Iberian cartography, 1400–1600

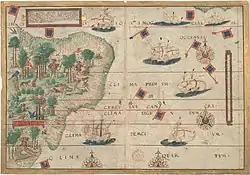
"Terra Brasilis", Miller Atlas, 1519, French National Library.

It is important to note that not all of the information on charts and maps were limited to the seas and oceans, or even the coastlines for that matter. That was primarily the case, but there were exceptions. There were copies of maps that did include information about land areas past the coast, though they were usually reserved for library use. An example of a map that did include land information, as well as trade information that surpassed what was typically on a map, was the Catalan Atlas, which was dated 1375. When the Portuguese explored coasts, for example the coast of West Africa, cartographers and navigators would carefully record progress. They were sure to include the names of the places they encountered, as well as doing their best to draw the coast. Unlike Spain, however, despite the fact that there was supposedly a policy of secrecy attached to these records, it was quite often that as soon as data from the voyages was obtained, it was almost instantly recorded for public use and knowledge. Specifically, cartographers began to include actual definition in the territorial land. Cities, rivers, and mountain ranges all began to show up on some maps, whereas others still just included the bare minimum of the outline of the coast. Building from that, maps began to take on an ornamental value. No longer were the purposes just restrained to the seeking of political and economic knowledge, but they became decorative. Building upon the evolution of cartography, the Portuguese went from simply incorporating the waters they traveled to incorporating land masses such as cities, mountains, and rivers. The Portuguese expanded map-making even further by the introduction of the representation of wind systems in the making of their maps.